Club de Berne

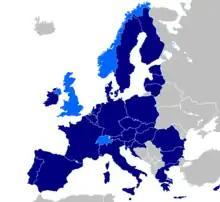
Members of the Counter Terrorism Group (CTG) after the United Kingdom left the European Union as of January 31, 2020

The Club de Berne (CdB) is an intelligence sharing alliance between the intelligence services of the 27 states of the European Union (EU), Norway and Switzerland, named after the city of Bern. It is an institution based on voluntary exchange of secrets, experience and views as well as discussing problems.Rettman, Andrew (31 March 2011) EU commission keen to set up new counter-terrorism office, EU Observer Austria is excluded from the CdB because of its tolerance of espionage that does not target the country itself. The Club has existed since 1971 and has no secretariat and takes no decisions.